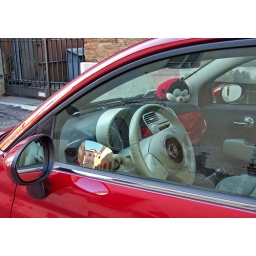
Ladybug red Fiat 500 car on the streets of Ravenna, Italy in October 2010.(There is a ladybug on the passenger dash).